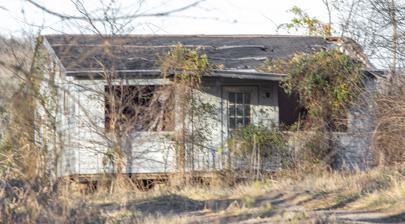
Building: Abram Glenn House
Country: United States of America
Year built: 1815
Historic house in Tennessee, United States United States historic place Abram Glenn House U.S. National Register of Historic Places Abram Glenn House Show map of Tennessee Show map of the United States Location McCanless Rd. 1 1/2 mi. E of US Alt. 41, Triune, Tennessee Coordinates 35°53′00″N 86°38′02″W / 35.883333°N 86.633889°W / 35.883333; -86.633889 Area 11.2 acres (4.5 ha) Built c. 1815, c. 1825 and c. 1880 Architectural style Single pen MPS Williamson County MRA NRHP reference No. 88000310 Added to NRHP April 13, 1988 The Abram Glenn House is a property in Triune, Tennessee that was listed on the National Register of Historic Places in 1988.  It dates from c.1815. The NRHP-eligibility of the property was covered in a 1988 study of Williamson County historical resources. The log house consists of two single pen log structures joined by a frame breezeway.  One of the pens is two-stories tall and was built c.1815;  the second pen, a kitchen with half dovetail notching, was added c.1825.  What was an open breezeway was enclosed c.1880, at the same time as the log pens were covered with weatherboard . References